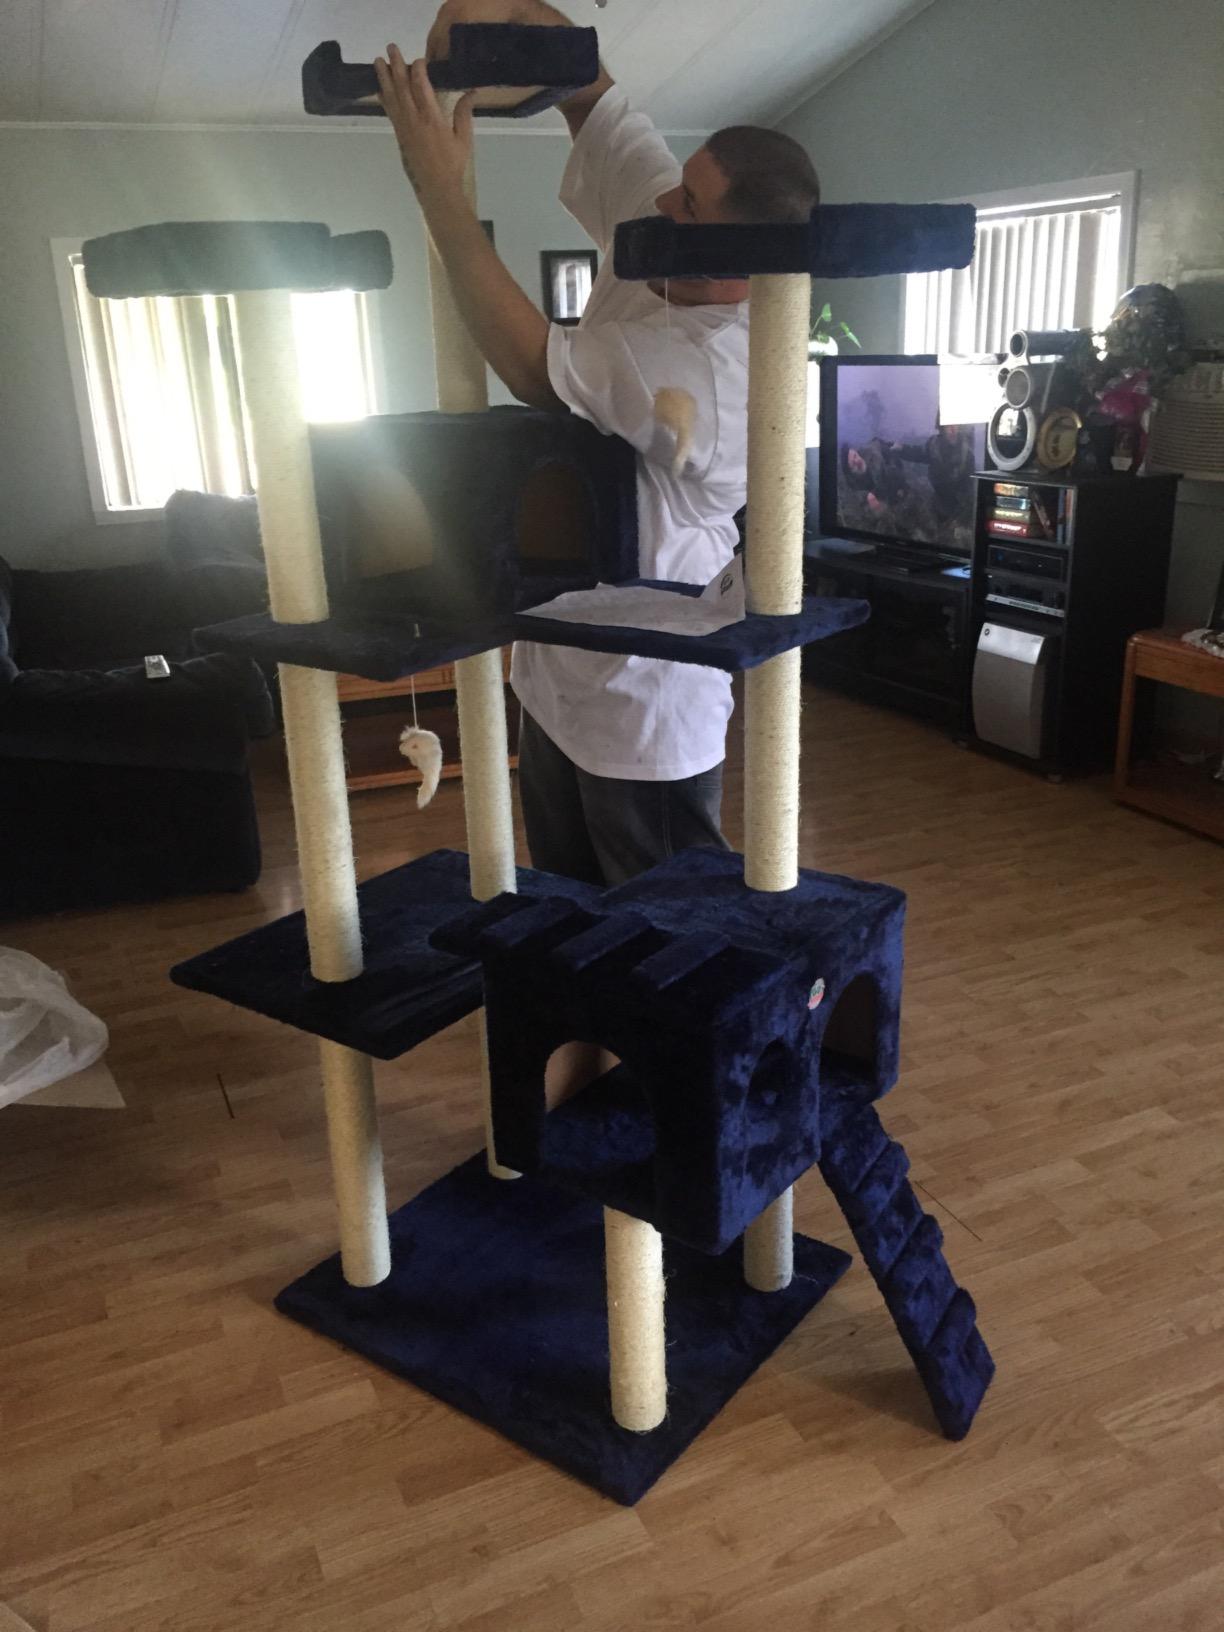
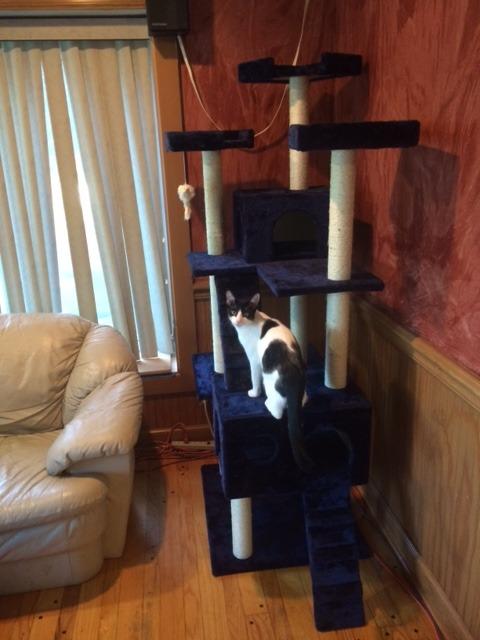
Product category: items_cat tree
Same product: yes